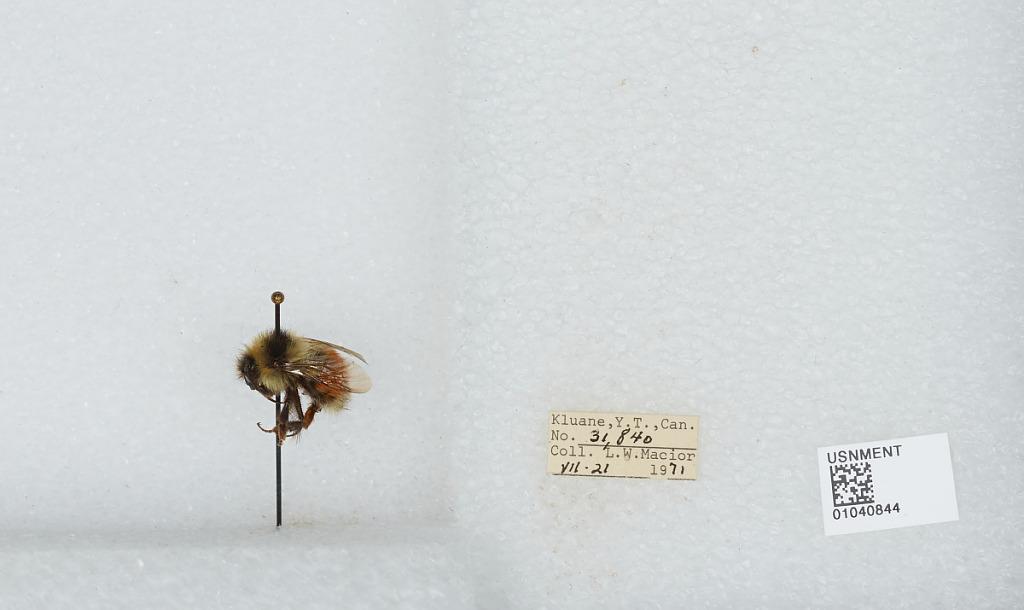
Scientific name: Bombus (Pyrobombus) sylvicola Kirby
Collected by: L. Macior
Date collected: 1971-7-21
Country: Canada
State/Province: Yukon Territory
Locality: Kluane
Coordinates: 60.75, -139.5